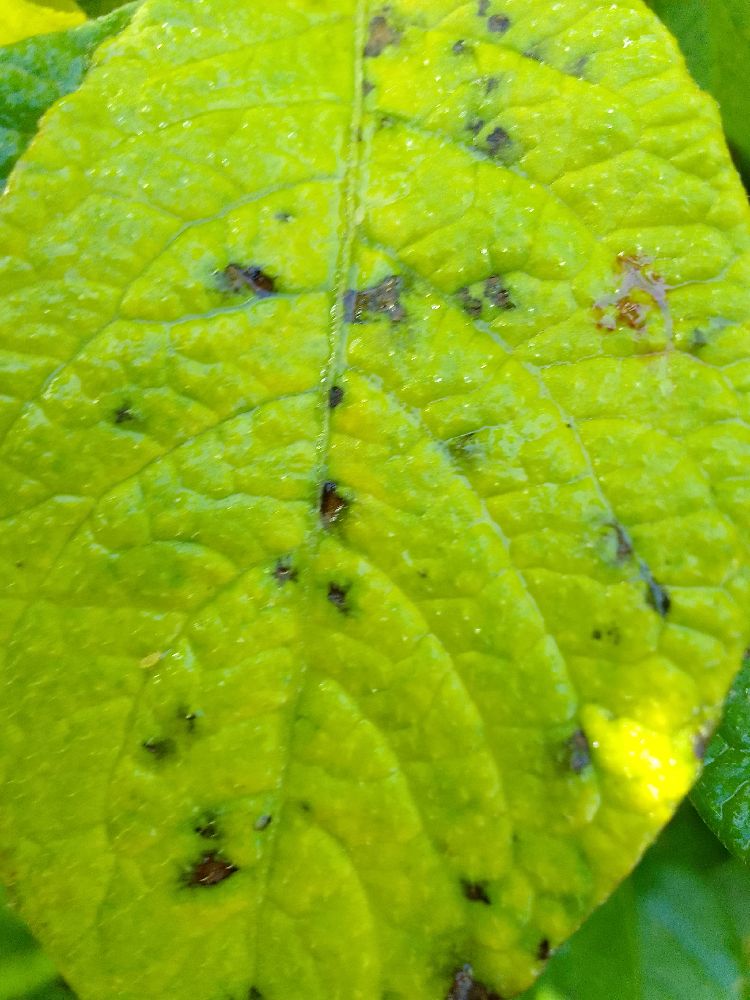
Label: Early blight